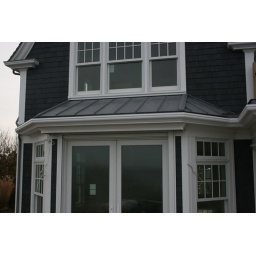
Standing seam lead-coated copper roof over bay window